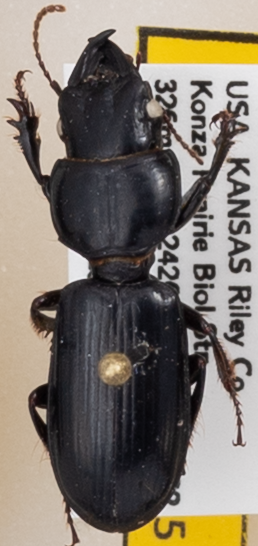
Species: Scarites subterraneus
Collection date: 2019-06-05
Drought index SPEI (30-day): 1.608
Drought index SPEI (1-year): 1.498
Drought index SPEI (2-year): -0.086